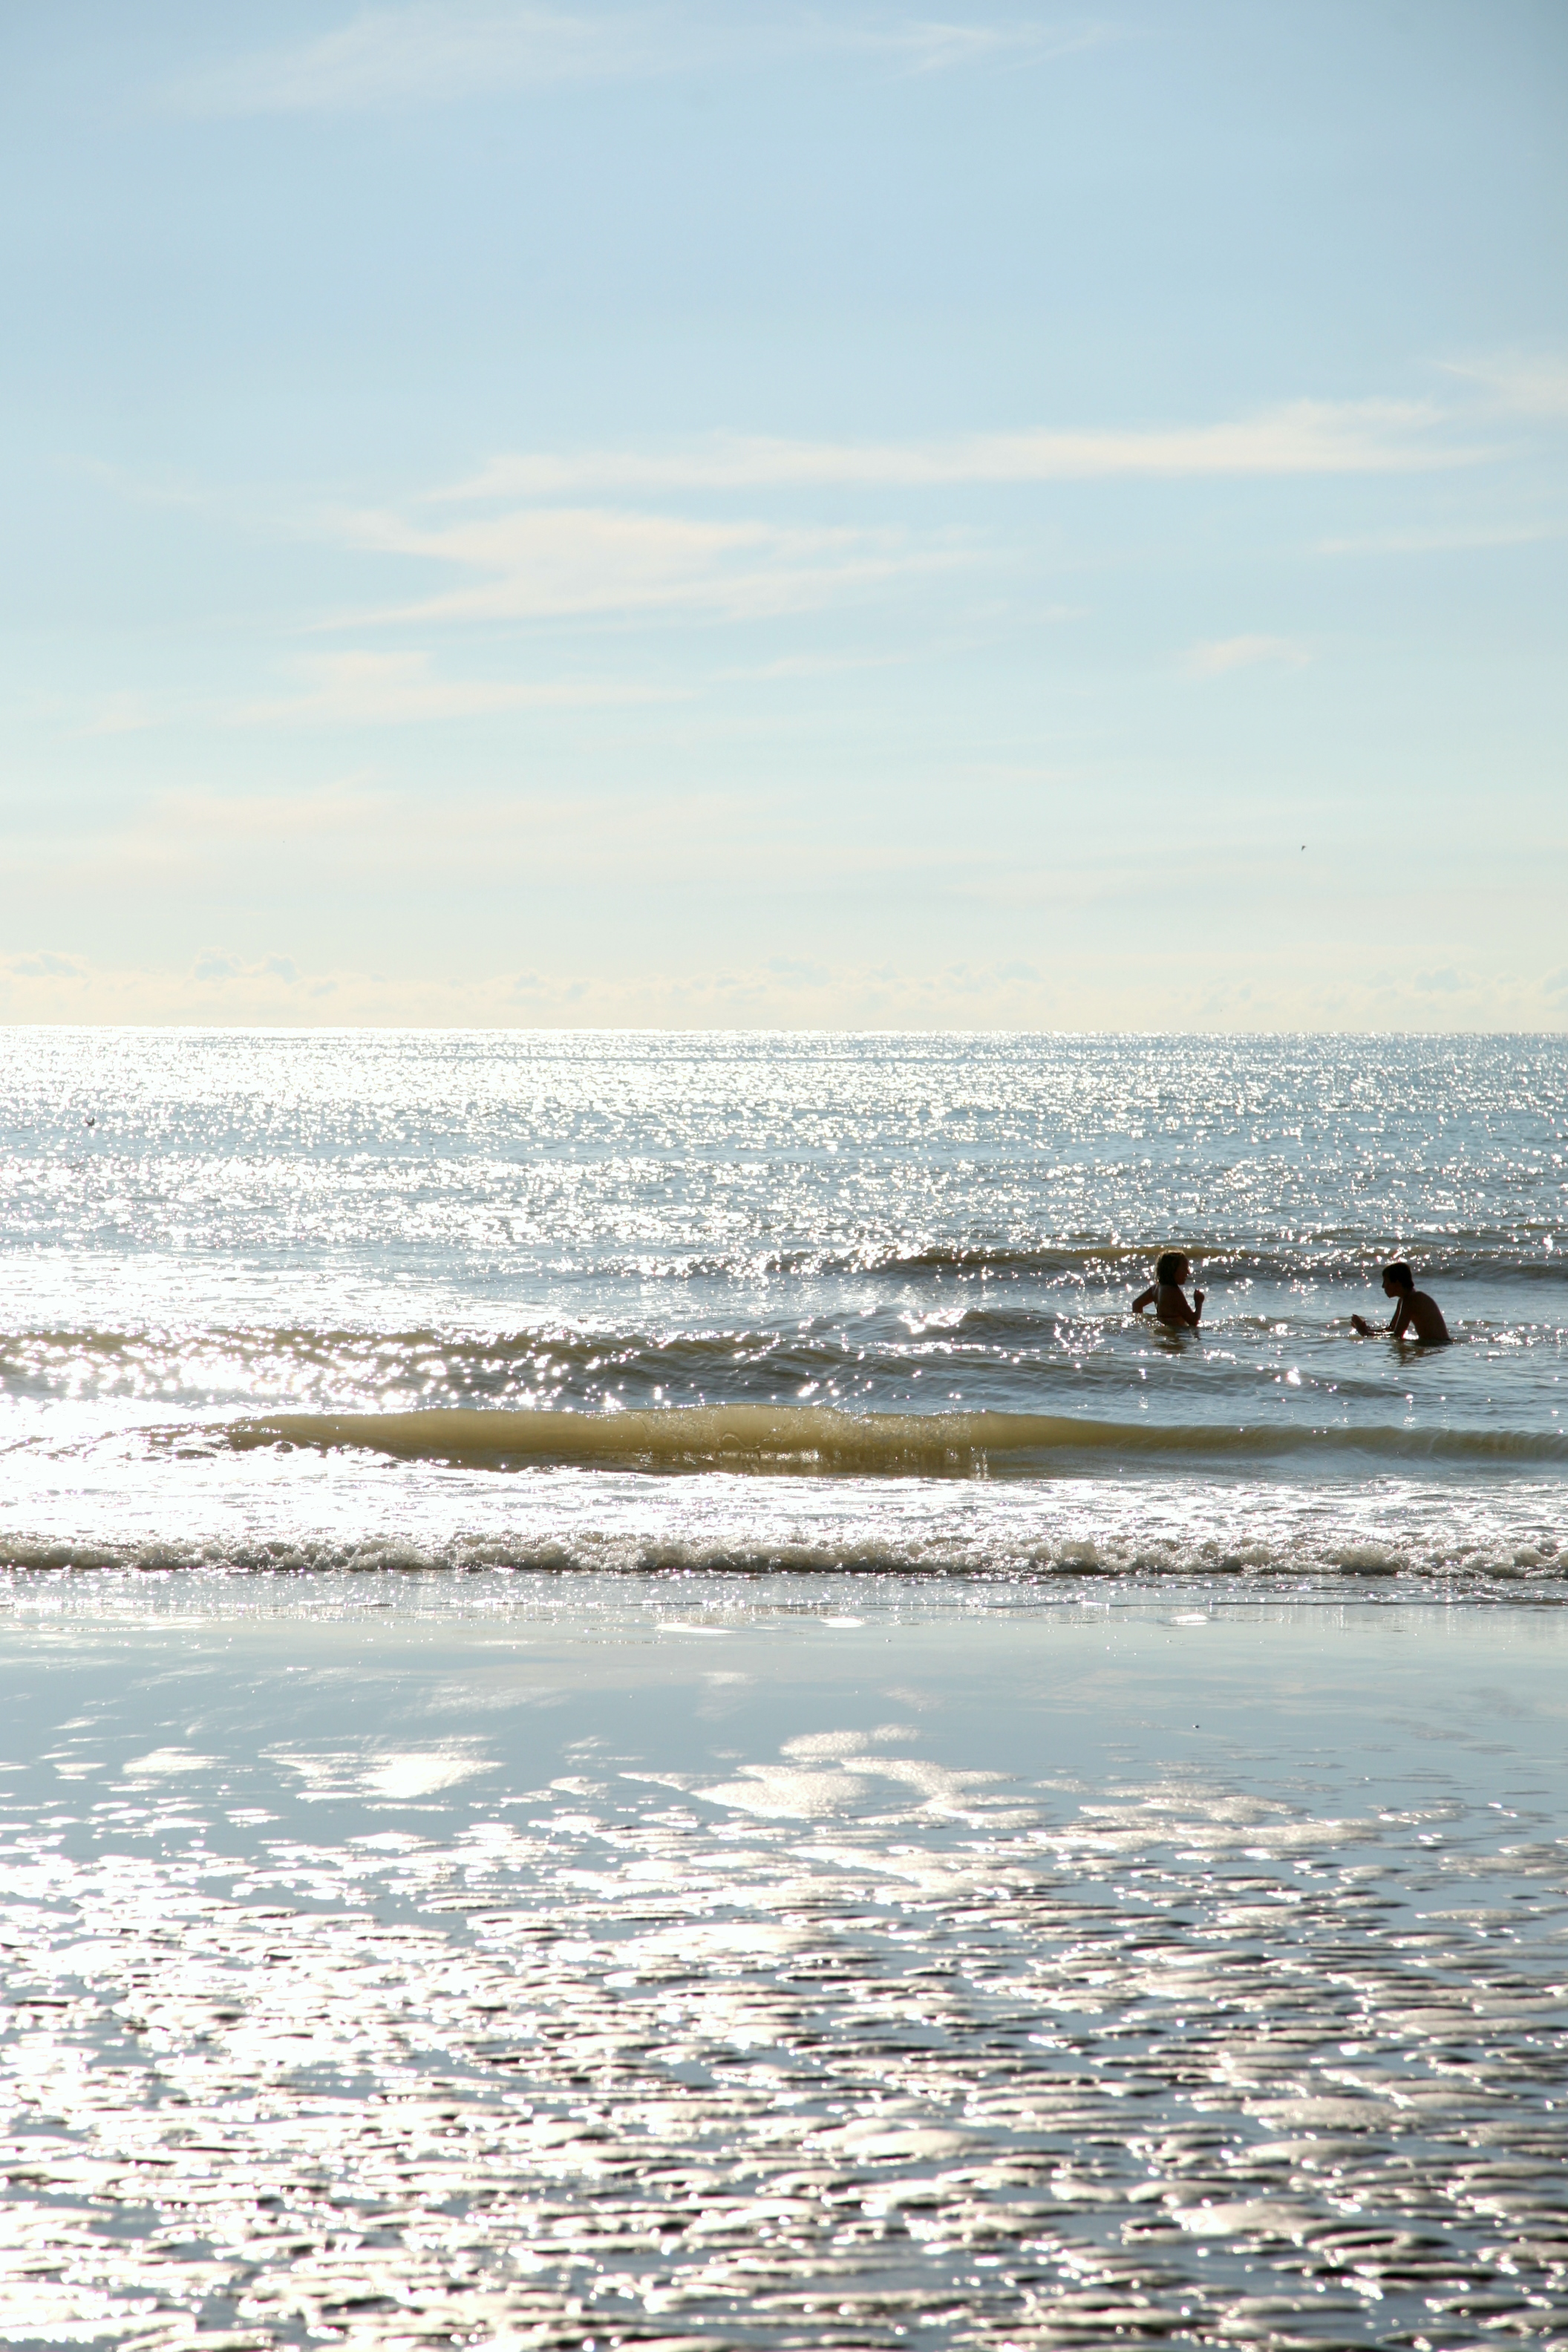
beach, sea, coast, water, sand, ocean, horizon, snow, winter, cloud, morning, shore, wave, lake, france, ice, reflection, bay, arctic, body of water, strand, mer, wetland, playa, 5d, channel, frankreich, vague, pasdecalais, cotedopale, stellaplage, manche, cucq, welle, seasideresort, seebad, stationbaln aire, arctic ocean, mudflat, wind wave